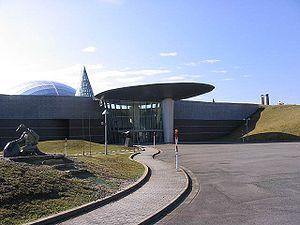
Katsuyama est une ville située dans la préfecture de Fukui, au Japon.
Le musée préfectoral des dinosaures de Fukui est un musée consacré aux dinosaures, situé dans la ville de Katsuyama, préfecture de Fukui au Japon. Ouvert le 14 juillet 2000, c'est un des nombreux musées au Japon financés par une préfecture.